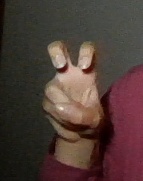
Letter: toot